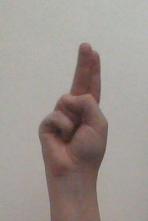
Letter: taa